Downside Abbey

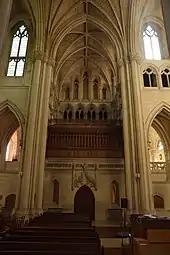
Organ case in the gallery above the south transept

The current organ in the abbey church was built by John Compton in 1931 to replace the Garrard organ: it has 142 speaking stops over four manuals and pedals. This extraordinarily large number of stops is derived from 38 ranks of pipes by means of extension and transmission. The whole instrument is enclosed within three stone and concrete chambers with swell shutters facing upwards, except the Tuba box which speaks down into the transept. Unusually, the casework (designed by Giles Gilbert Scott and carved by Ferdinand Stuflesser of Ortesei in the Italian Tyrol) has no pipe fronts: it is of solid oak with fretwork, but has no roof: consequently, the whole organ speaks up into the transept vaults and is projected down the nave. The console, a typical Compton luminous stop button affair which faces west from near the crossing down the north side of the nave, is made from timber from "HMS" Bellerophon, which transported Napoleon after the Battle of Waterloo.